Renal oncocytoma

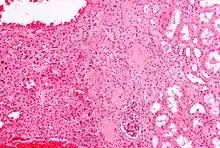
Micrograph of a renal oncocytoma.

A renal oncocytoma is a tumour of the kidney made up of oncocytes, epithelial cells with an excess amount of mitochondria.